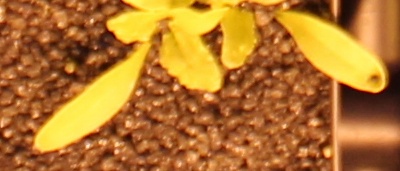
Label: Sugar beet